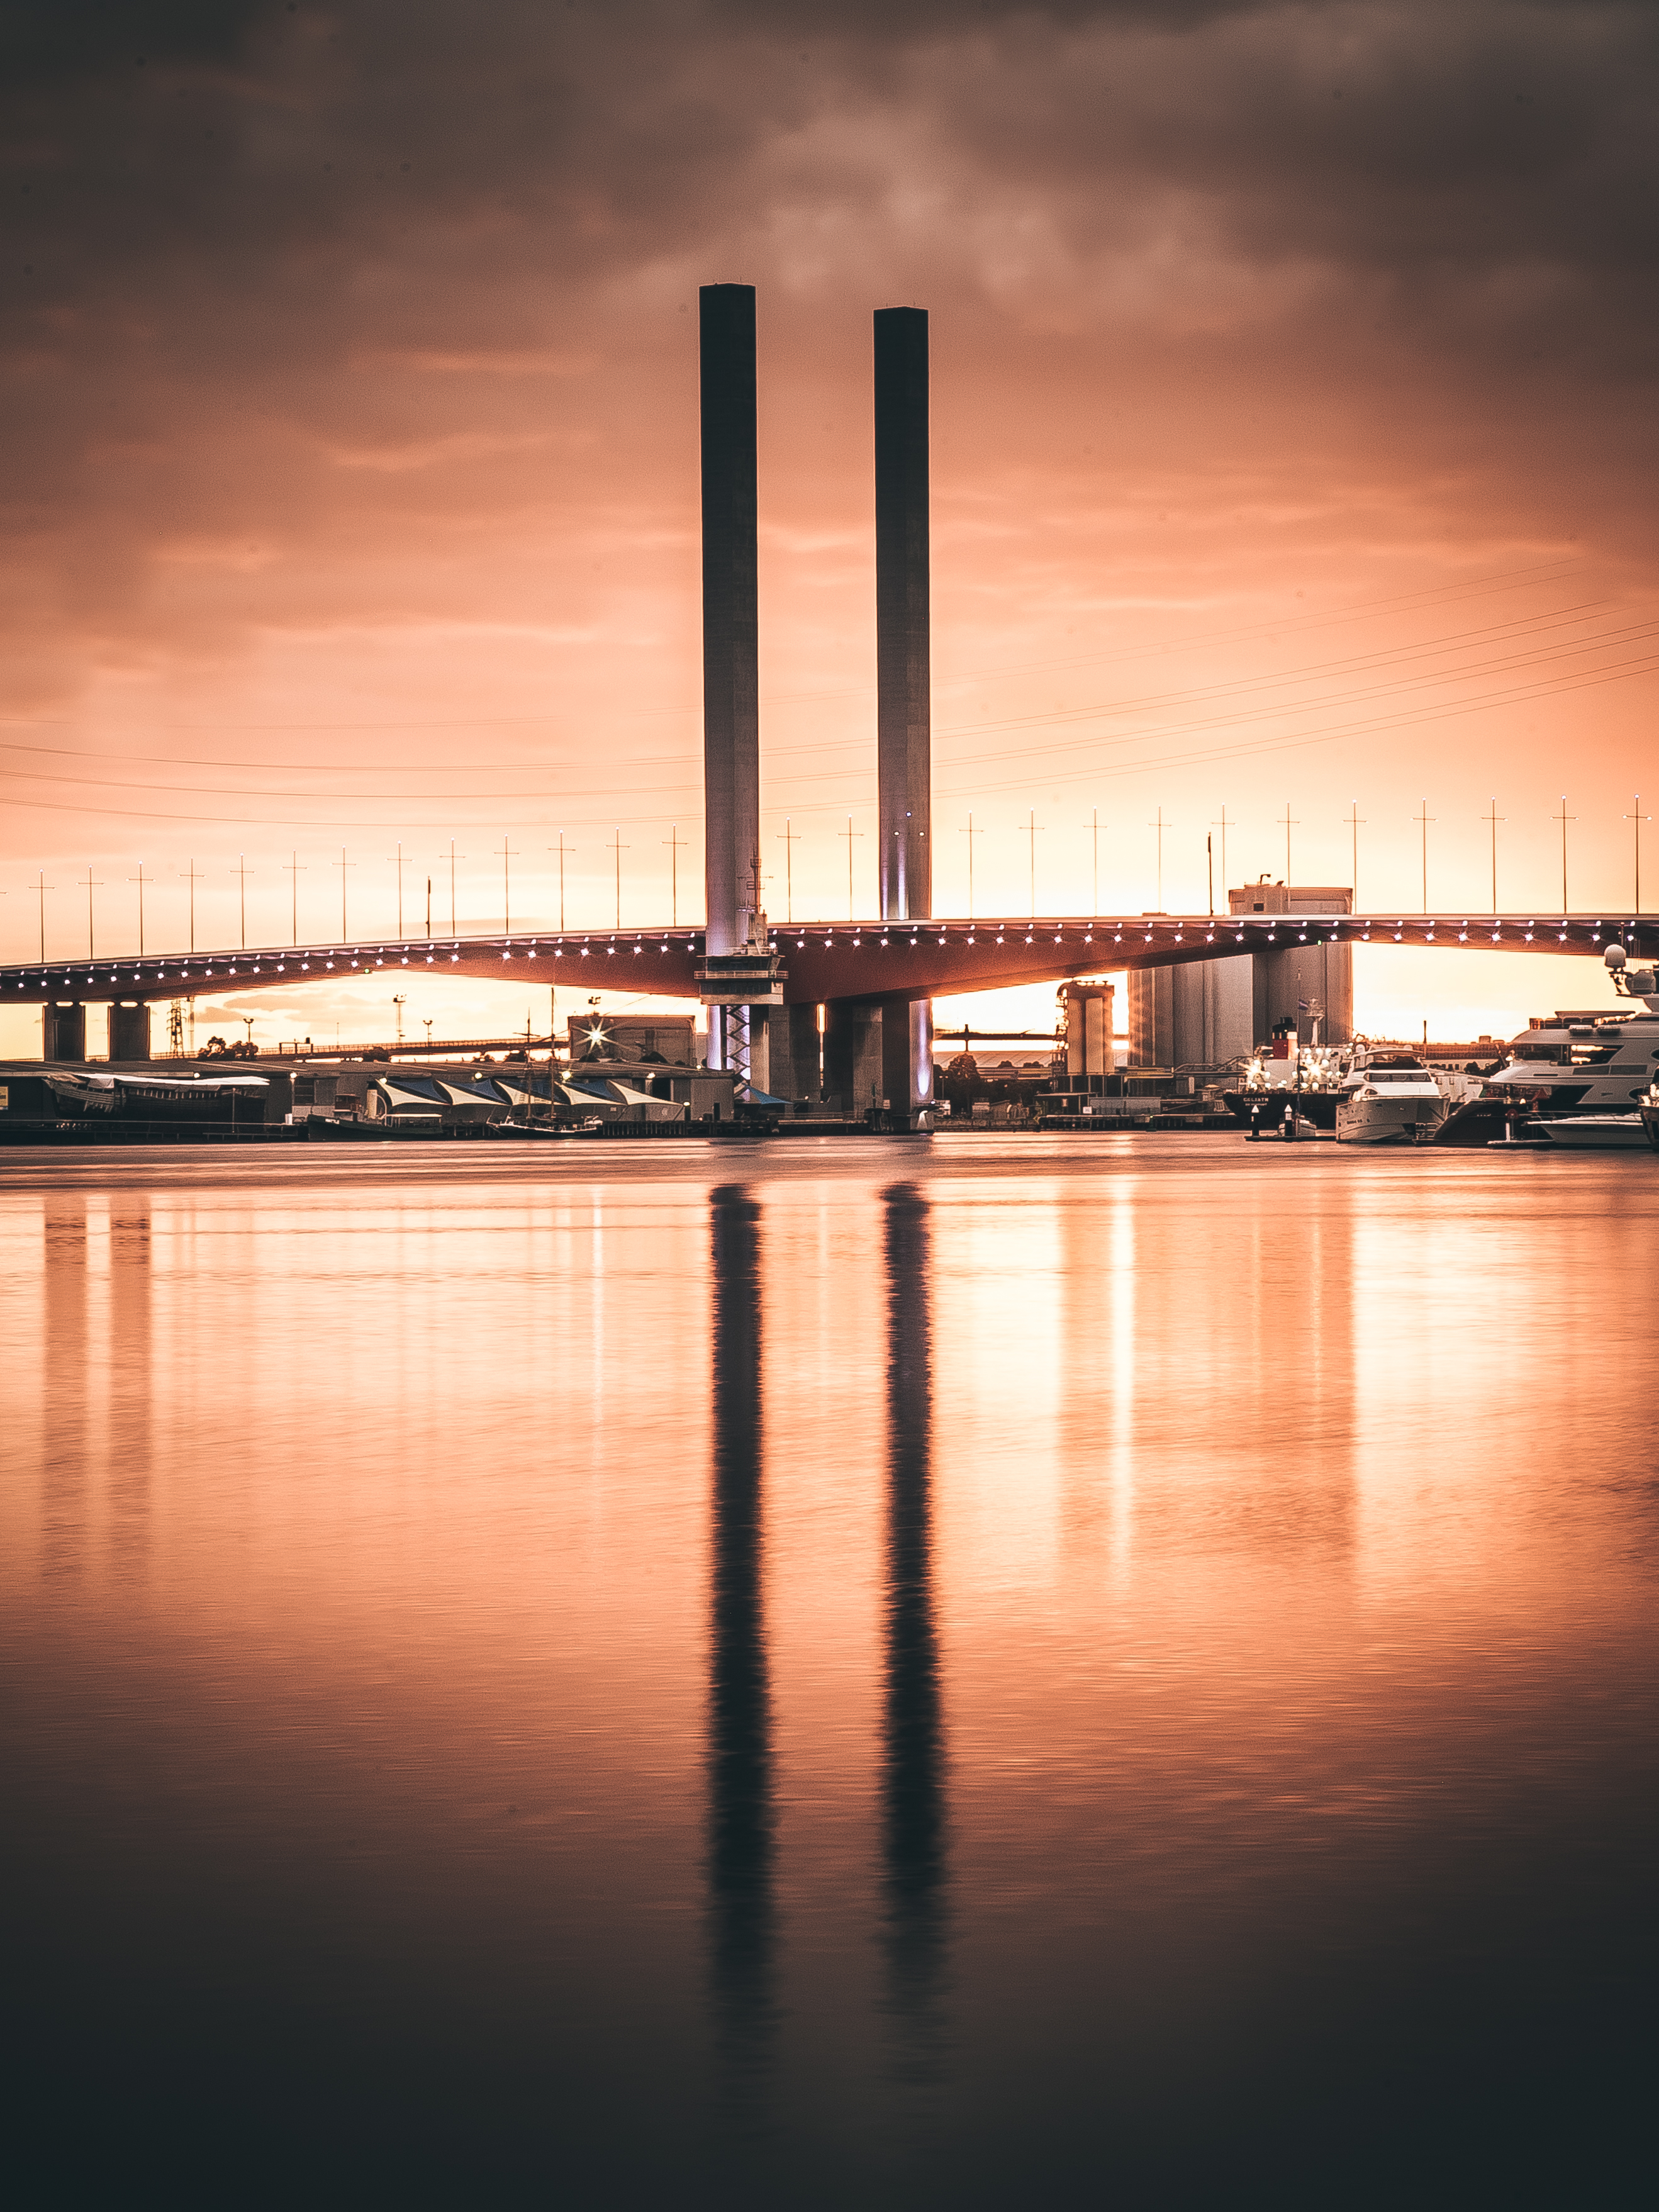
reflection, sky, horizon, water, sunset, sunrise, night, dawn, skyline, dusk, light, evening, cloud, cityscape, morning, bridge, darkness, sunlight, skyscraper, sea, shape, dock